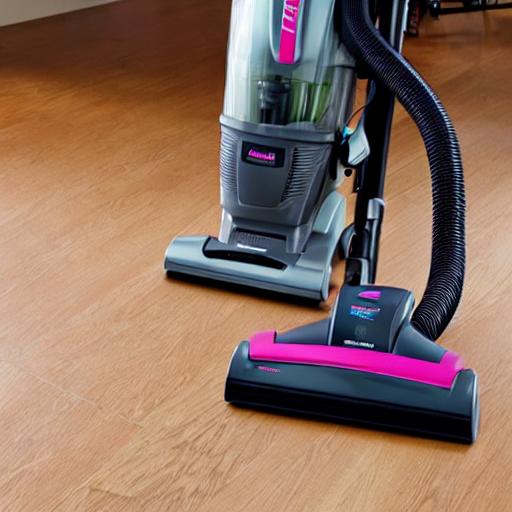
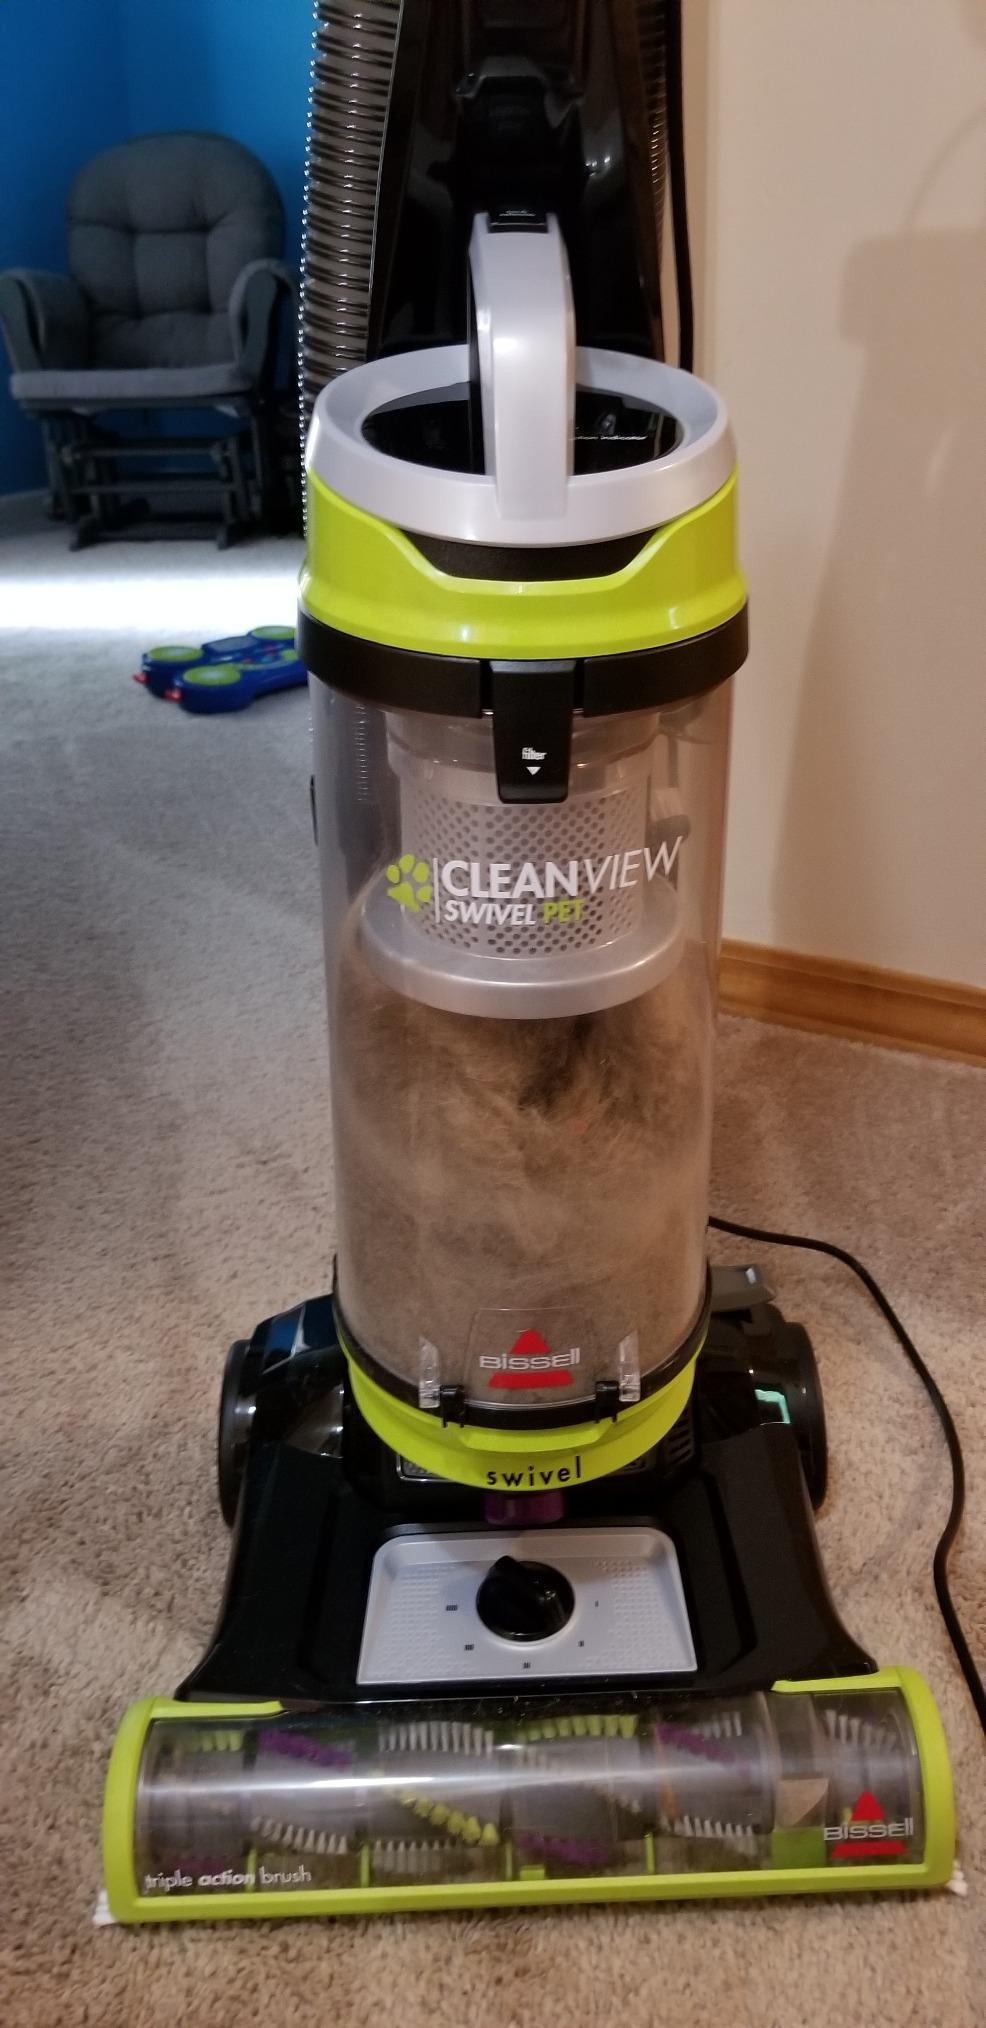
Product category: items_vacuum
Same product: no